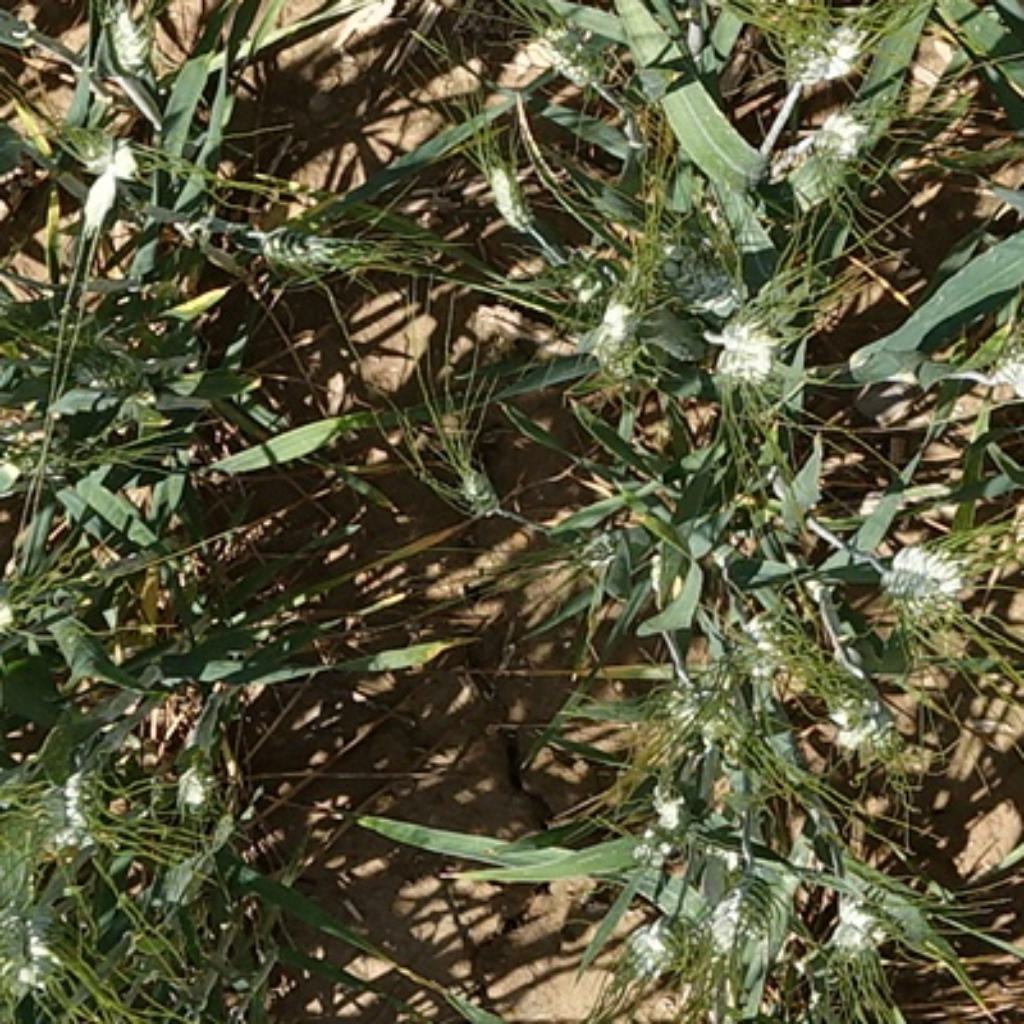
Country: France
Location: Gréoux
Wheat development stage: Filling